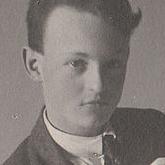
Age: 52